Joseph Schlitz Brewing Company

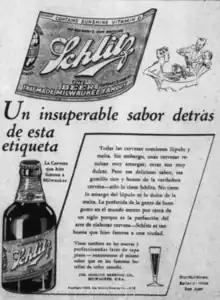
Schlitz Brewing Spanish ad in El Mundo newspaper (Puerto Rico 1939)

The company flourished through much of the 1900s, starting in 1902 when the production of one million barrels of beer surpassed Pabst's claim as the largest brewery in the United States. Schlitz began pioneering numerous advances in the brewing industry, most notably the use of brown glass bottles beginning in 1912. Previously, beer was bottled in clear glass bottles, but this allowed sunlight to spoil the flavor of the beer. The entire industry quickly adopted the brown bottle, and the design is still used to this day. Schlitz's pioneering of the brown bottle was the inspiration for the Schlitz Brown Bottle Restaurant in Milwaukee, which opened in 1938.